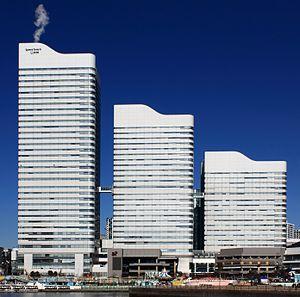
Le Minato Mirai 21 est le quartier d'affaires de la ville japonaise de Yokohama.
Le Queen's Square Yokohama est un ensemble de trois gratte-ciels situé dans le quartier du Minato Mirai 21 à Yokohama. La plus haute tour culmine à 171,8 m.